Beit She'arim (Roman-era Jewish village)

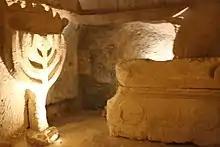
Menorah and Sargophagus found at the Beit Shearim necropolis

For many years the ancient site of "Beit Shearim" remained obscure and nearly slipped into oblivion. Some historical geographers thought that "Sheikh Abreiḳ" was to be identified with "Gaba Hippeum" (Geba), the site mentioned by Josephus as being in the confines of Mount Carmel.